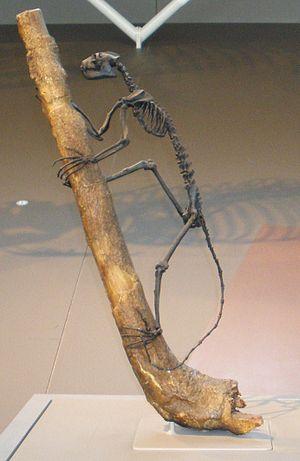
Notharctus est un genre de primate fossile de l’Éocène.